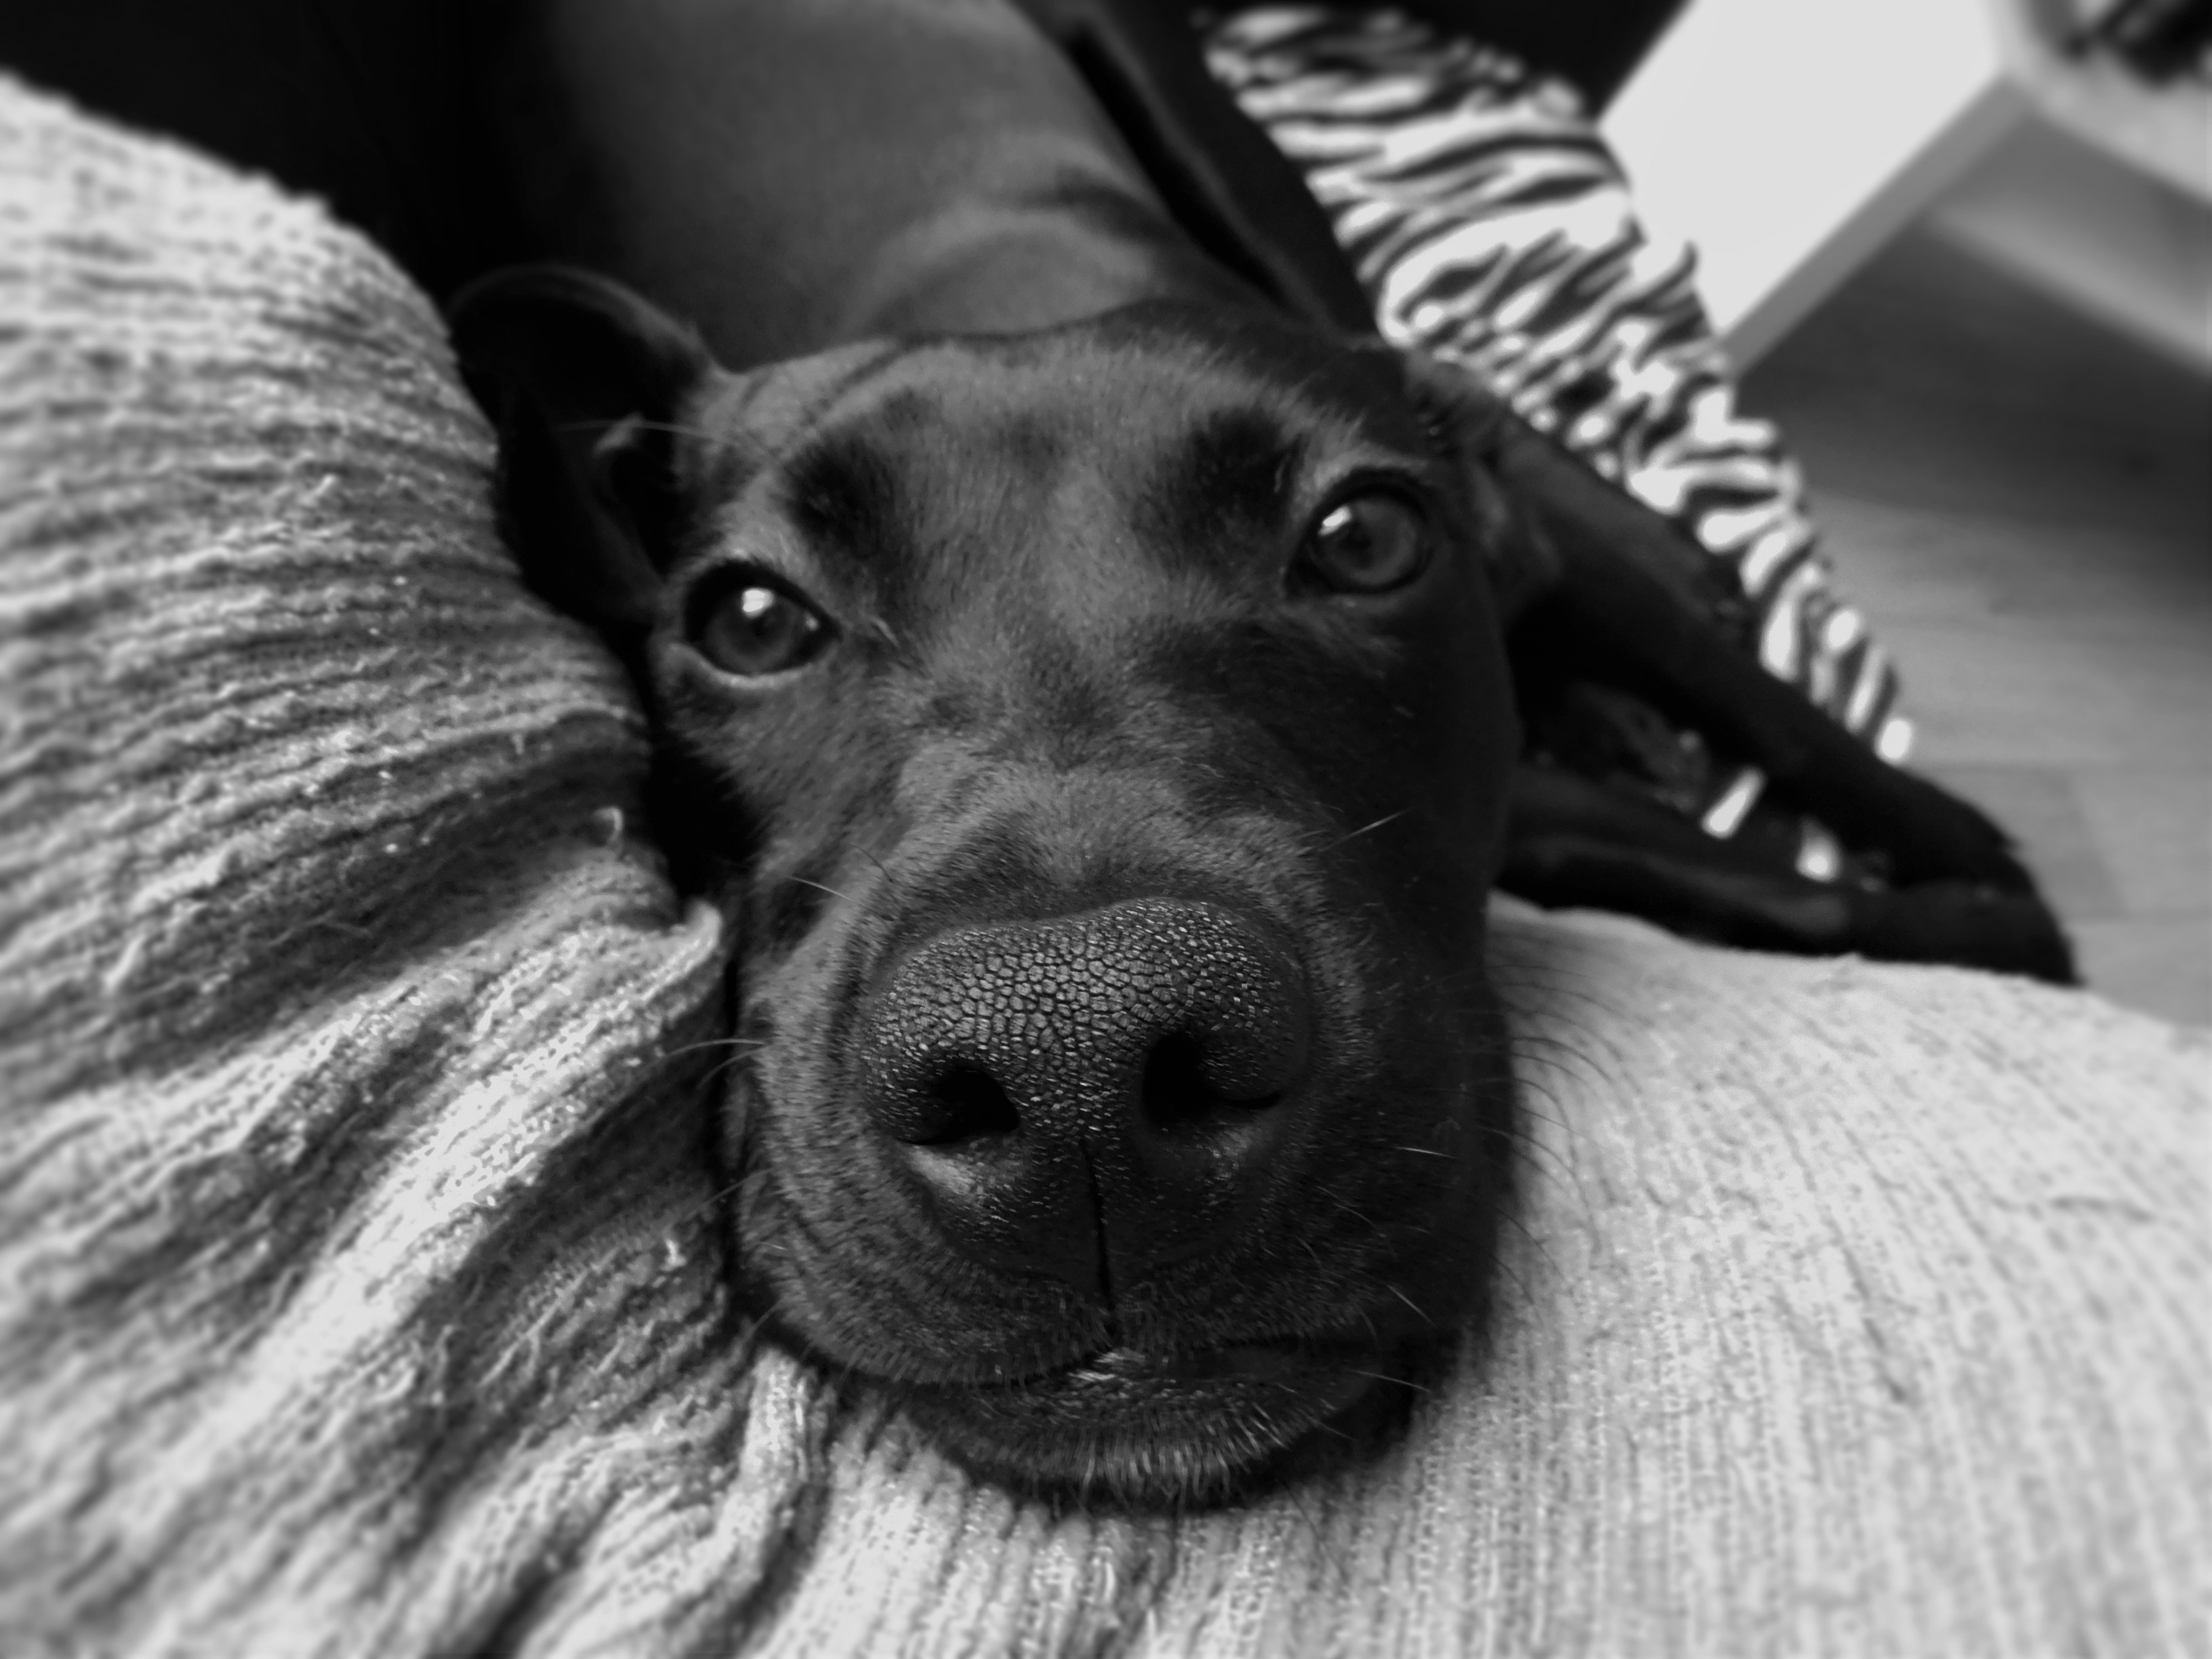
black and white, puppy, dog, mammal, black, monochrome, close up, snout, vertebrate, monochrome photography, dog like mammal